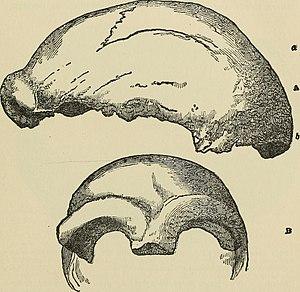
Cet article traite de l’histoire évolutive de la lignée humaine entre 40 000 et 35 000 ans avant le présent. Après le début du Paléolithique supérieur, où coexistaient différentes industries lithiques de transition, l'Aurignacien s'étend à toute l'Europe. Il se caractérise par l'apparition des outils sur matière dure animale, par l'allègement des outils lithiques, et par le développement de l’art pariétal.